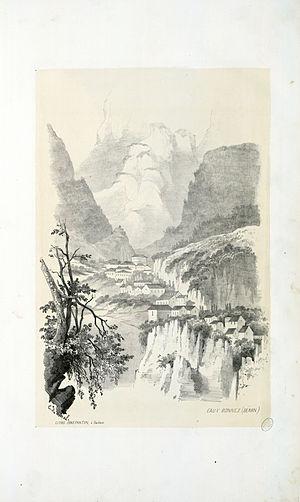
Fait partie d'un recueil de 15 planches lithographiées en camaïeu avec titre lithographié Ancely, René (1876 - 1966). Possesseur
Eugène de Malbos, né le 21 août 1811, aux Vans, Ardèche, mort à Toulouse, Haute-Garonne, le 29 mai 1858, est un artiste français, surtout connu par ses dessins des Pyrénées, du Toulousain, tirés en lithographie par « Constantin à Toulouse », conservés en partie au musée Paul-Dupuy à Toulouse. Artiste pyrénéiste, ses autres œuvres, notamment sur le Vivarais, sont moins connues.
Eaux-Bonnes est une commune française, située dans le département des Pyrénées-Atlantiques en région Nouvelle-Aquitaine.